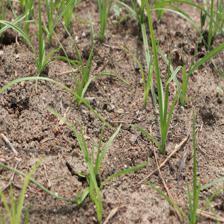
Label: Grass